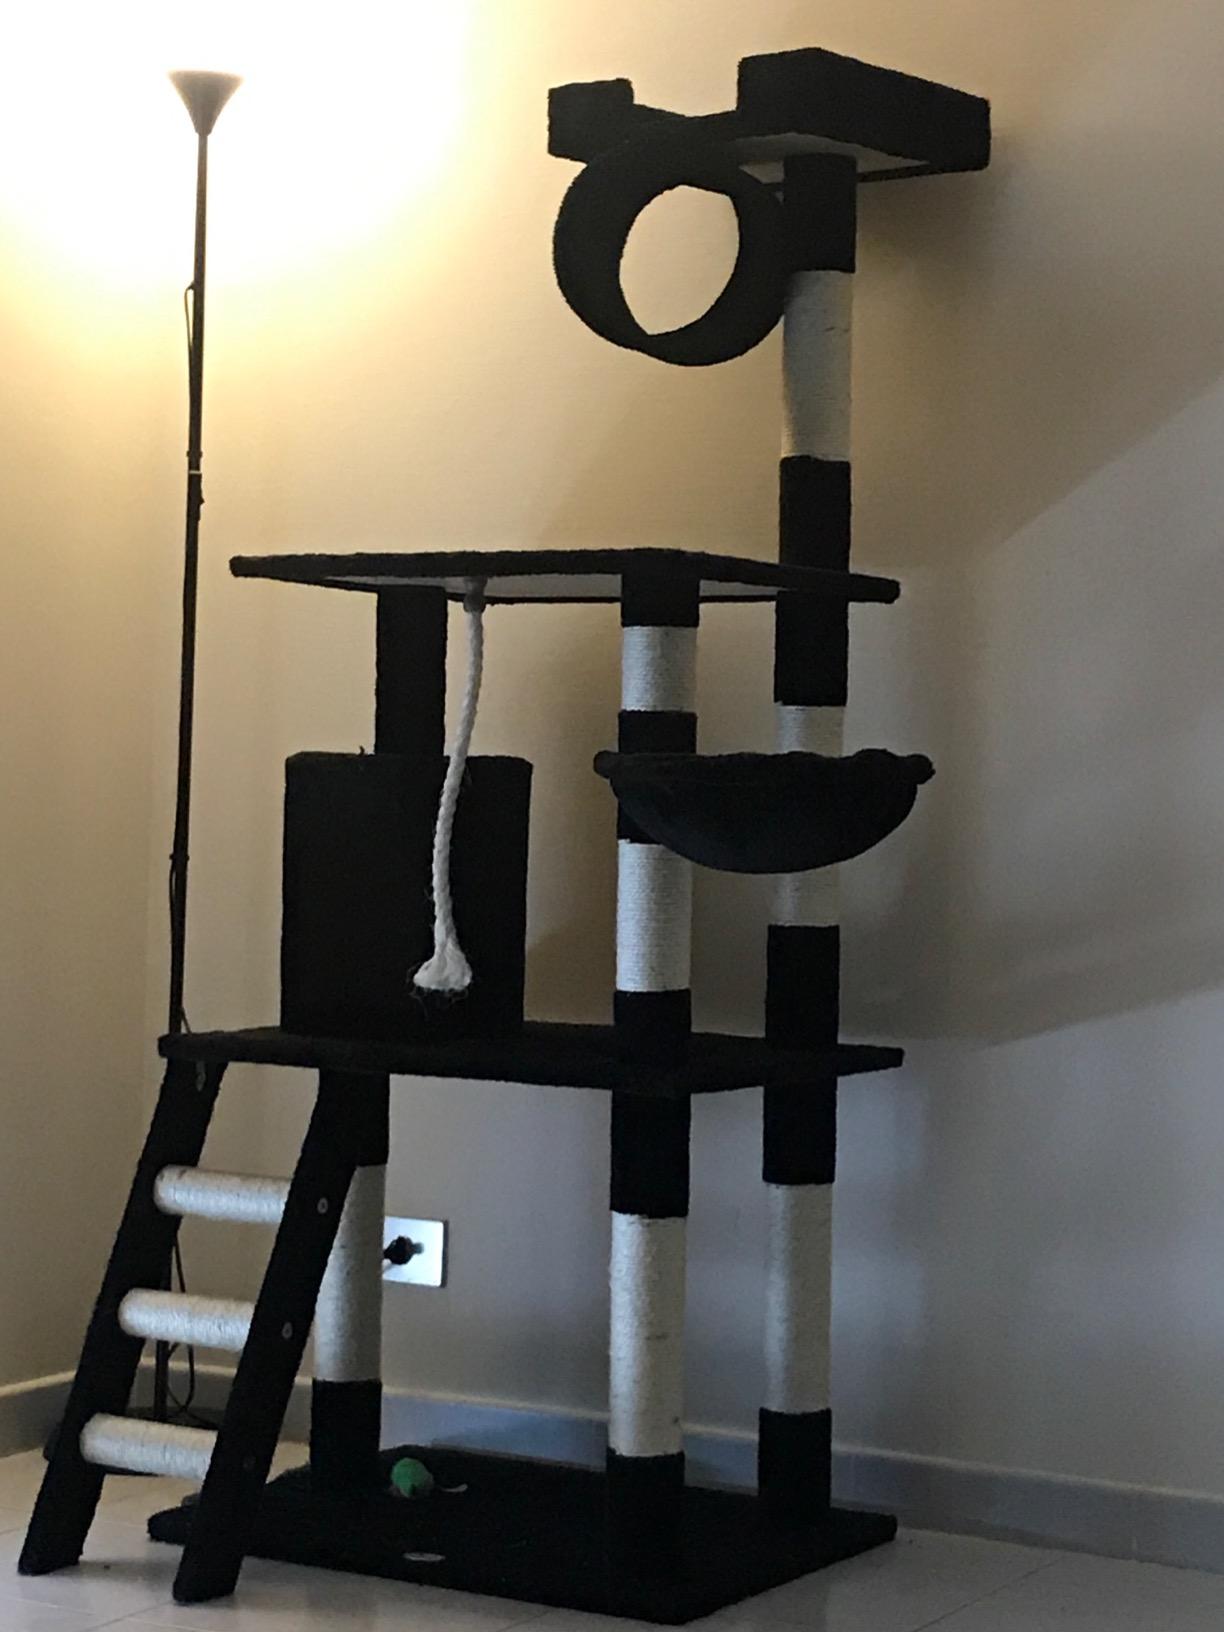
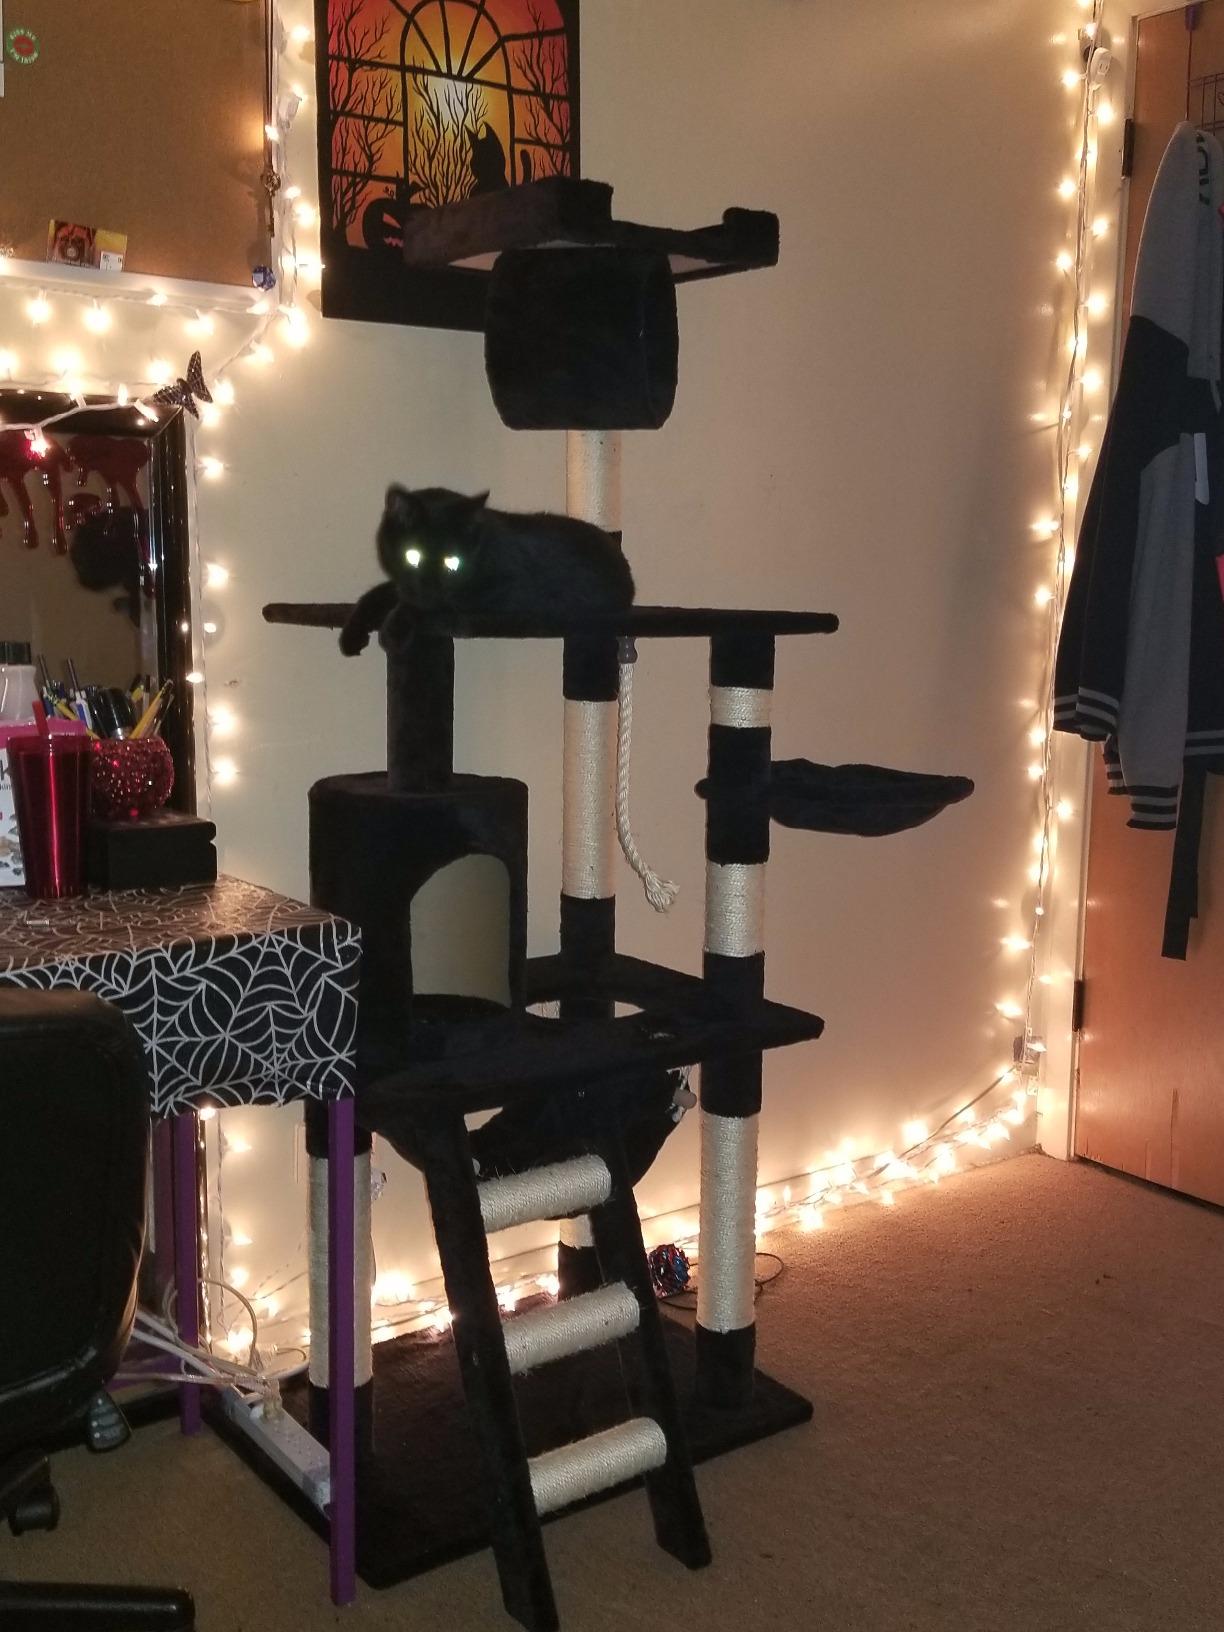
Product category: items_cat tree
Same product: yes